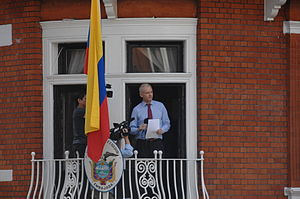
Julian Assange / Voldtægtsanklage i Sverige
Julian Assange på balkon foran Ecuadors ambassade, august 2012
Julian Paul Assange er en australsk journalist, redaktør og aktivist, der siden 2006 er bedst kendt som talsmand for WikiLeaks, som er en netbaseret whistleblower-organisation. Assange var blandt grundlæggerne af WikiLeaks og stod som den uformelle leder bag organisationens omfattende offentliggørelser af dokumenter om krigen i Afghanistan, Irak-krigen og diplomaters tilbagemeldinger fra amerikanske ambassader. Han har fra 2012 til april 2019, hvor han blev anholdt, opholdt sig på Ecuadors ambassade i London, da han har været krævet udleveret til Sverige, som han frygter vil udlevere ham til USA.